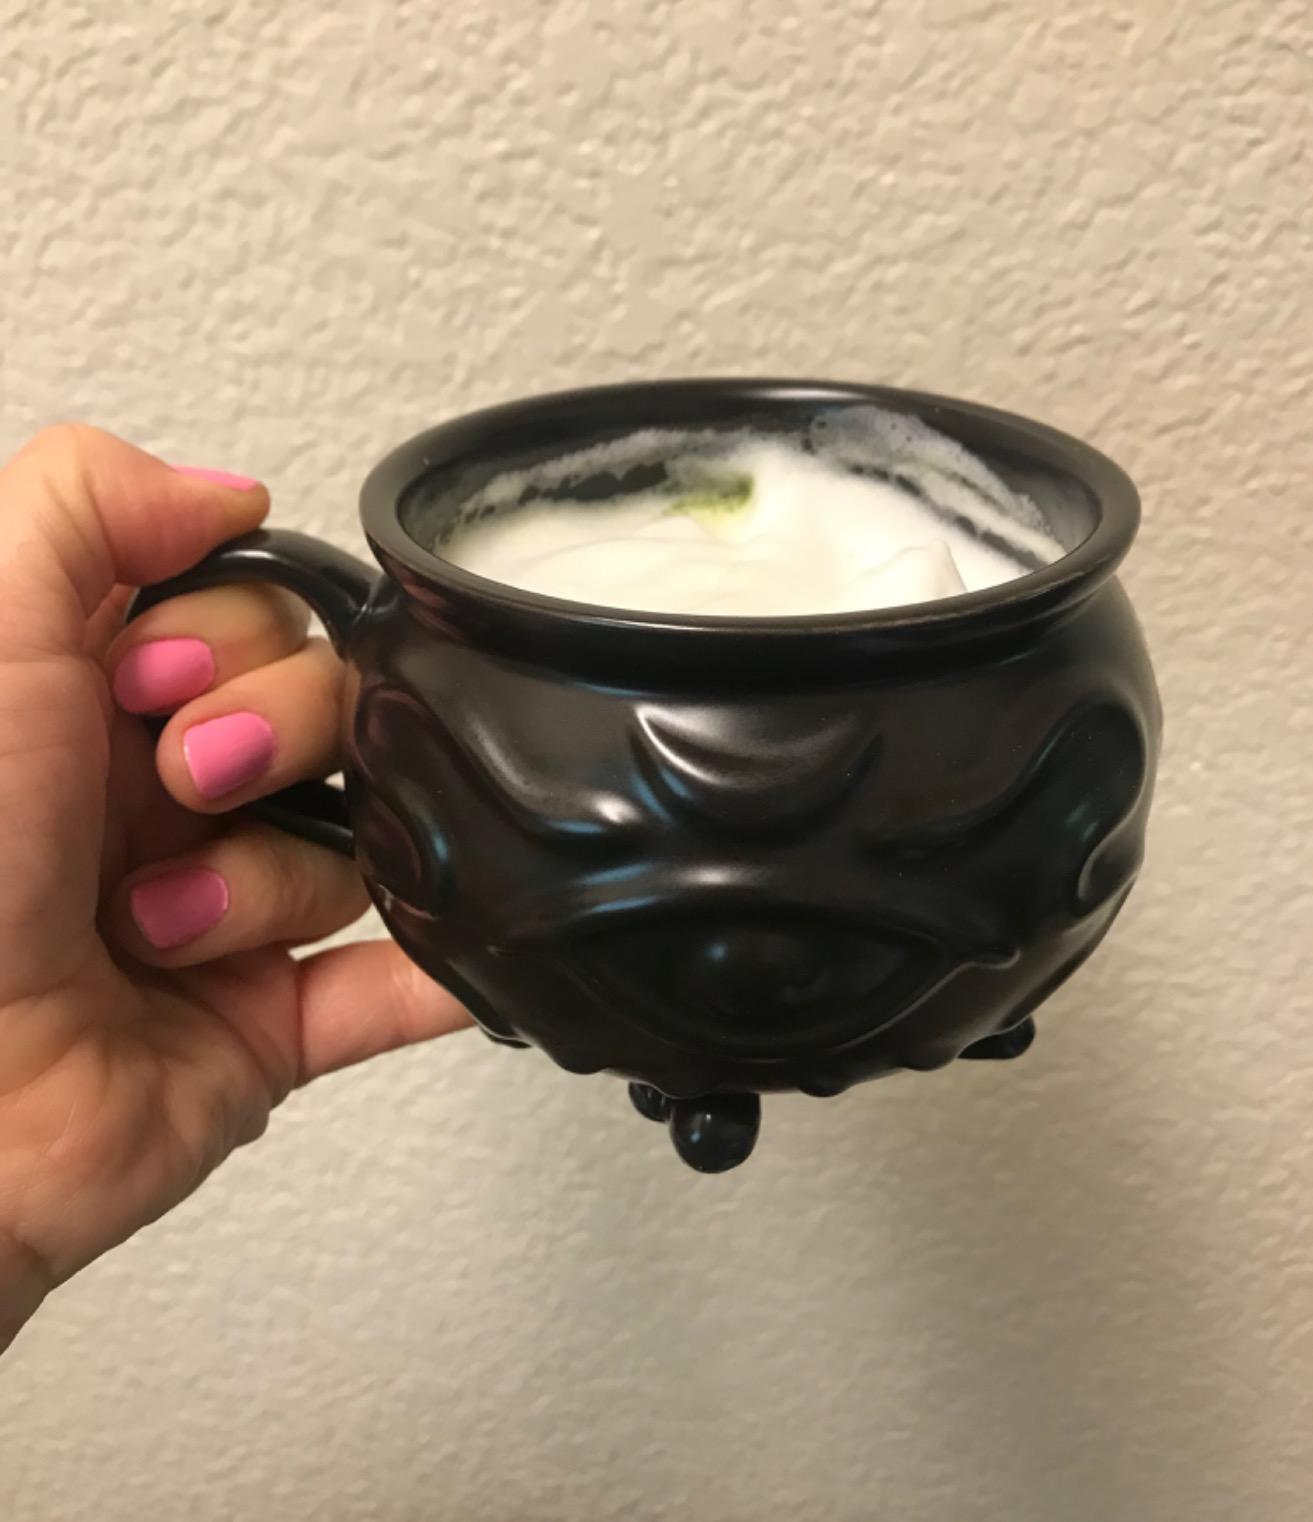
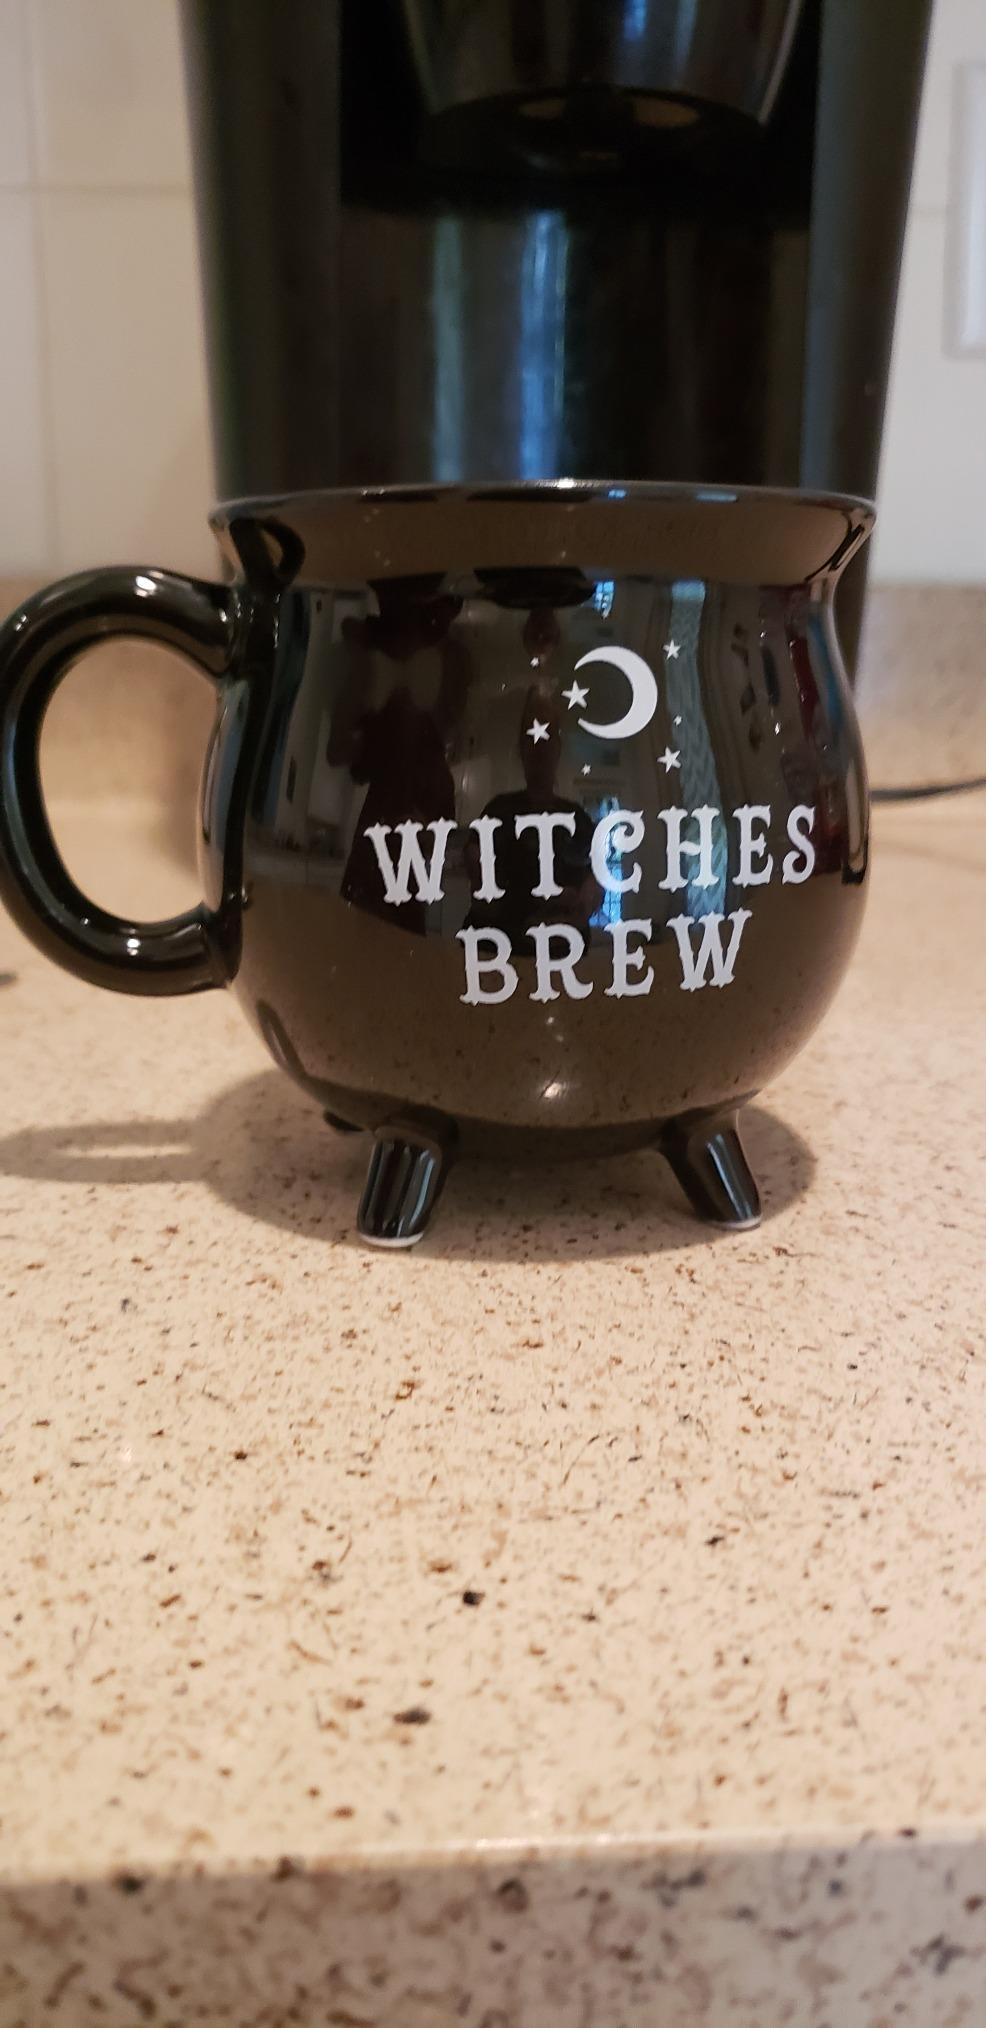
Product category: items_mug
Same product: no